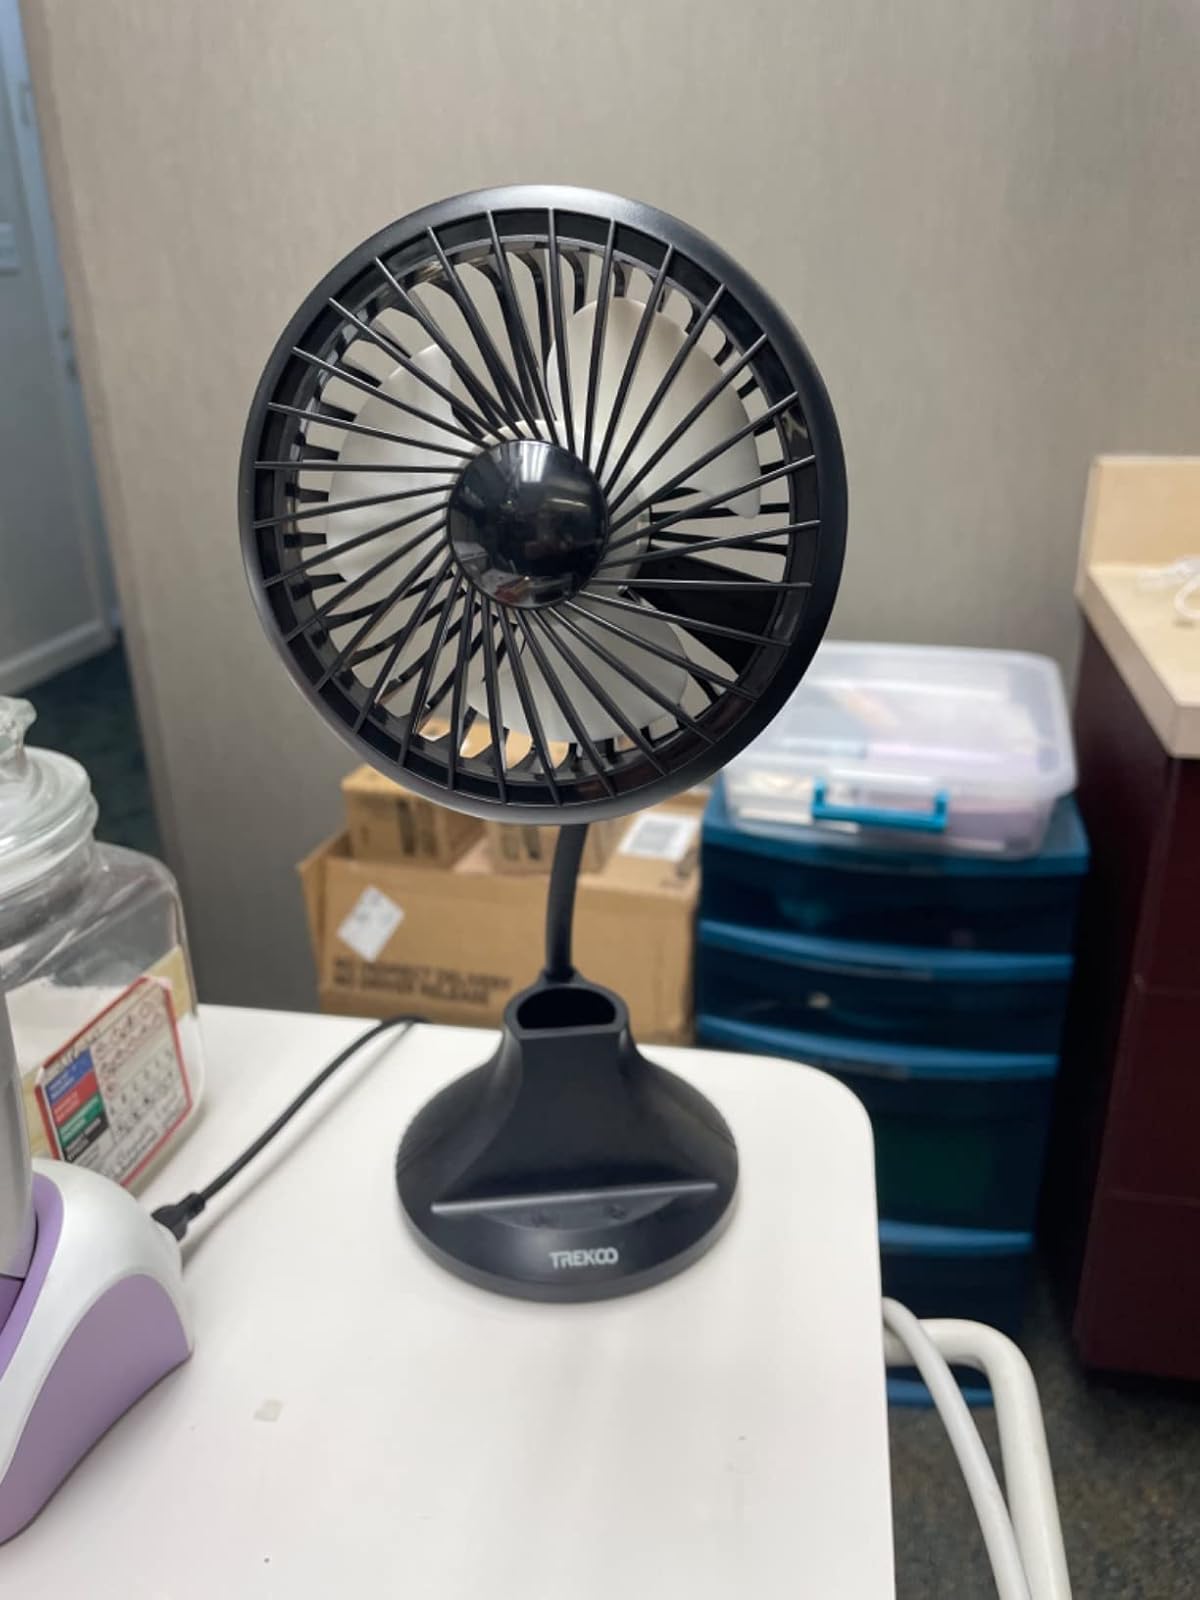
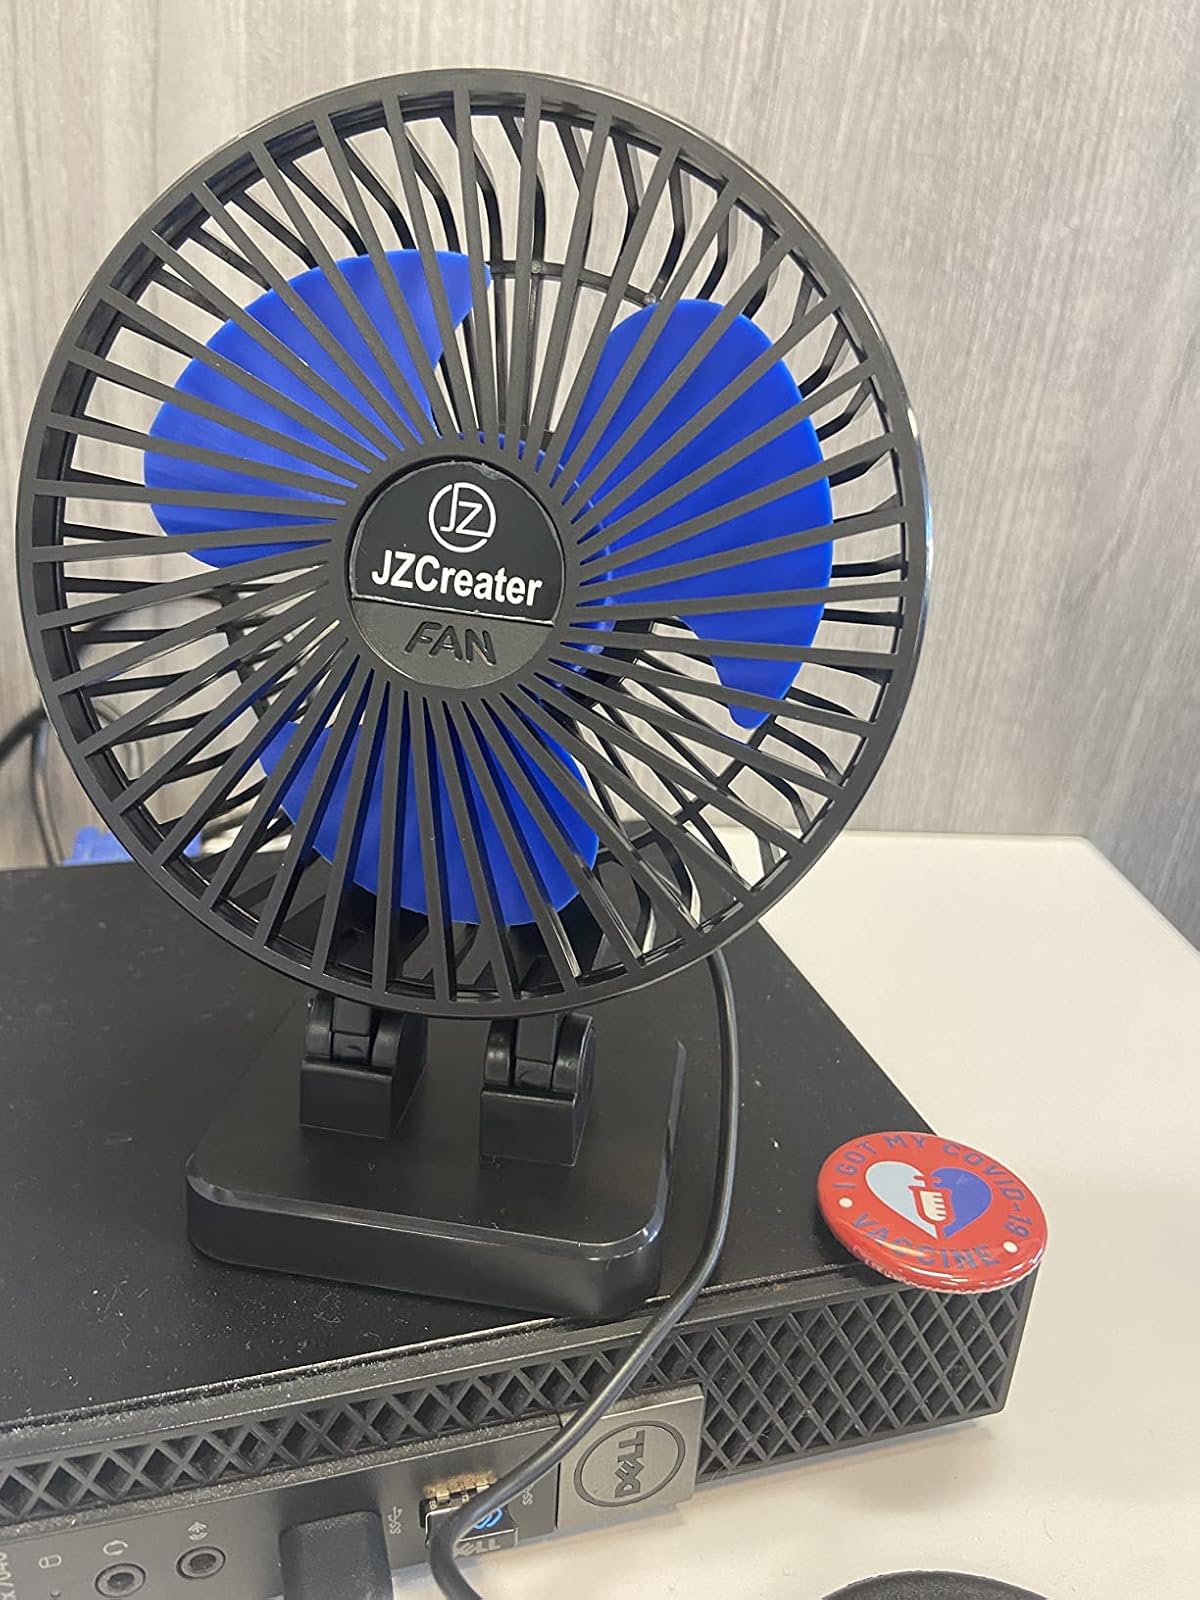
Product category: fan
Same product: no